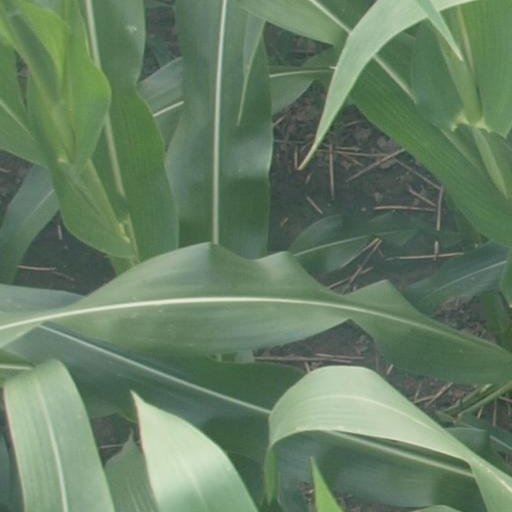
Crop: maize; corn